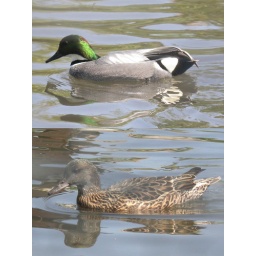
captive pair: male above, female below